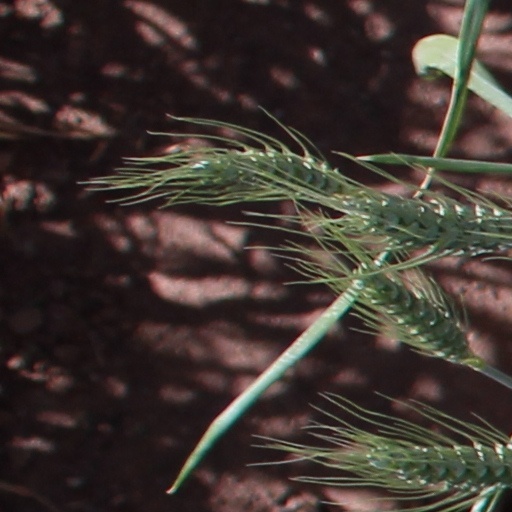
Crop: wheat